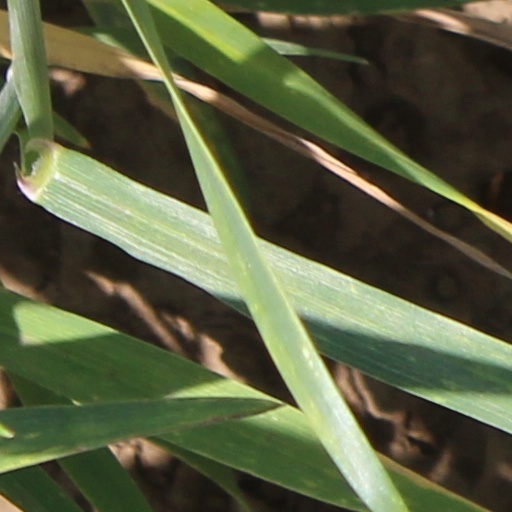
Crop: wheat